Melville House

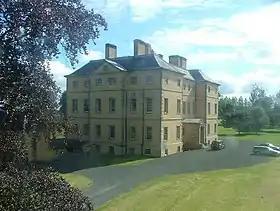
Melville House

Melville House is a 1697 house that lies to the south side of the Palace of Monimail near Collessie in Fife, Scotland. It has been a school and a training base for Polish soldiers who had arrived in Scotland after the 51st Highland Division had been forced to surrender at Saint-Valery-en-Caux in 1940.